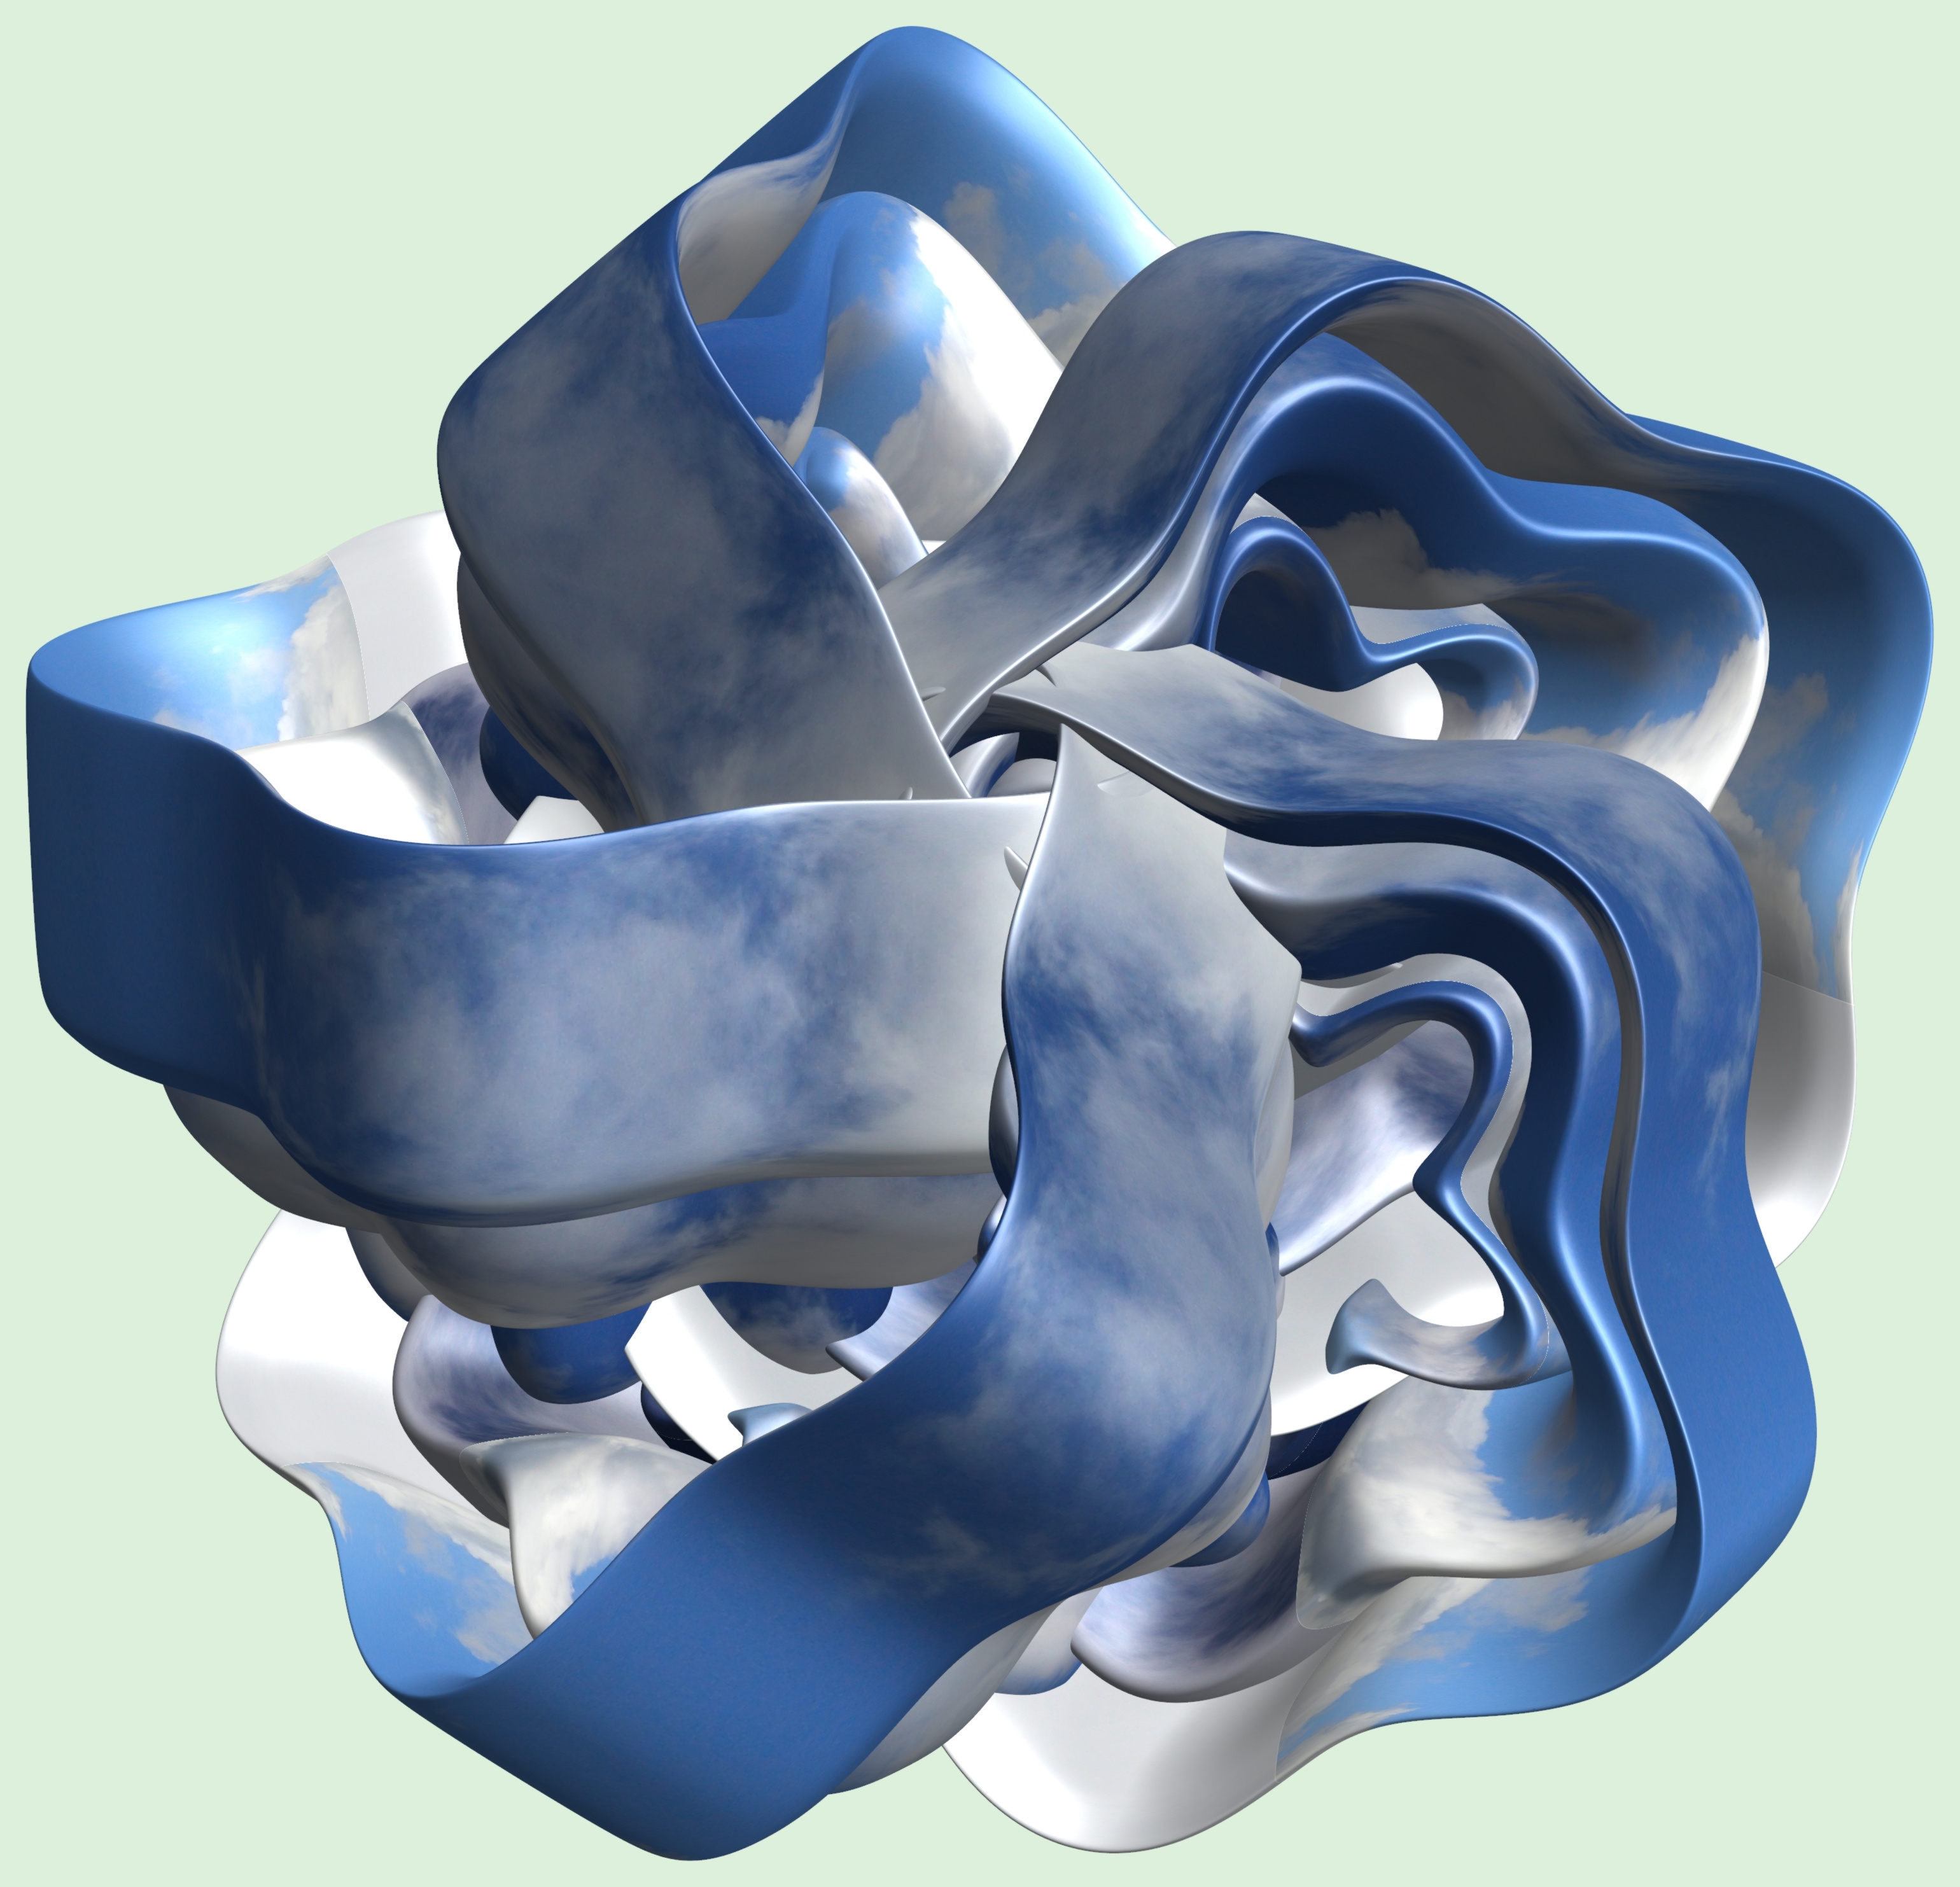
hand, structure, texture, pattern, blue, arm, human body, sculpture, illustration, design, symmetry, 3d, graphic, organ, tooth, torus, mathematica, cg, parametricplot3d, code, program, algorithm, mapping